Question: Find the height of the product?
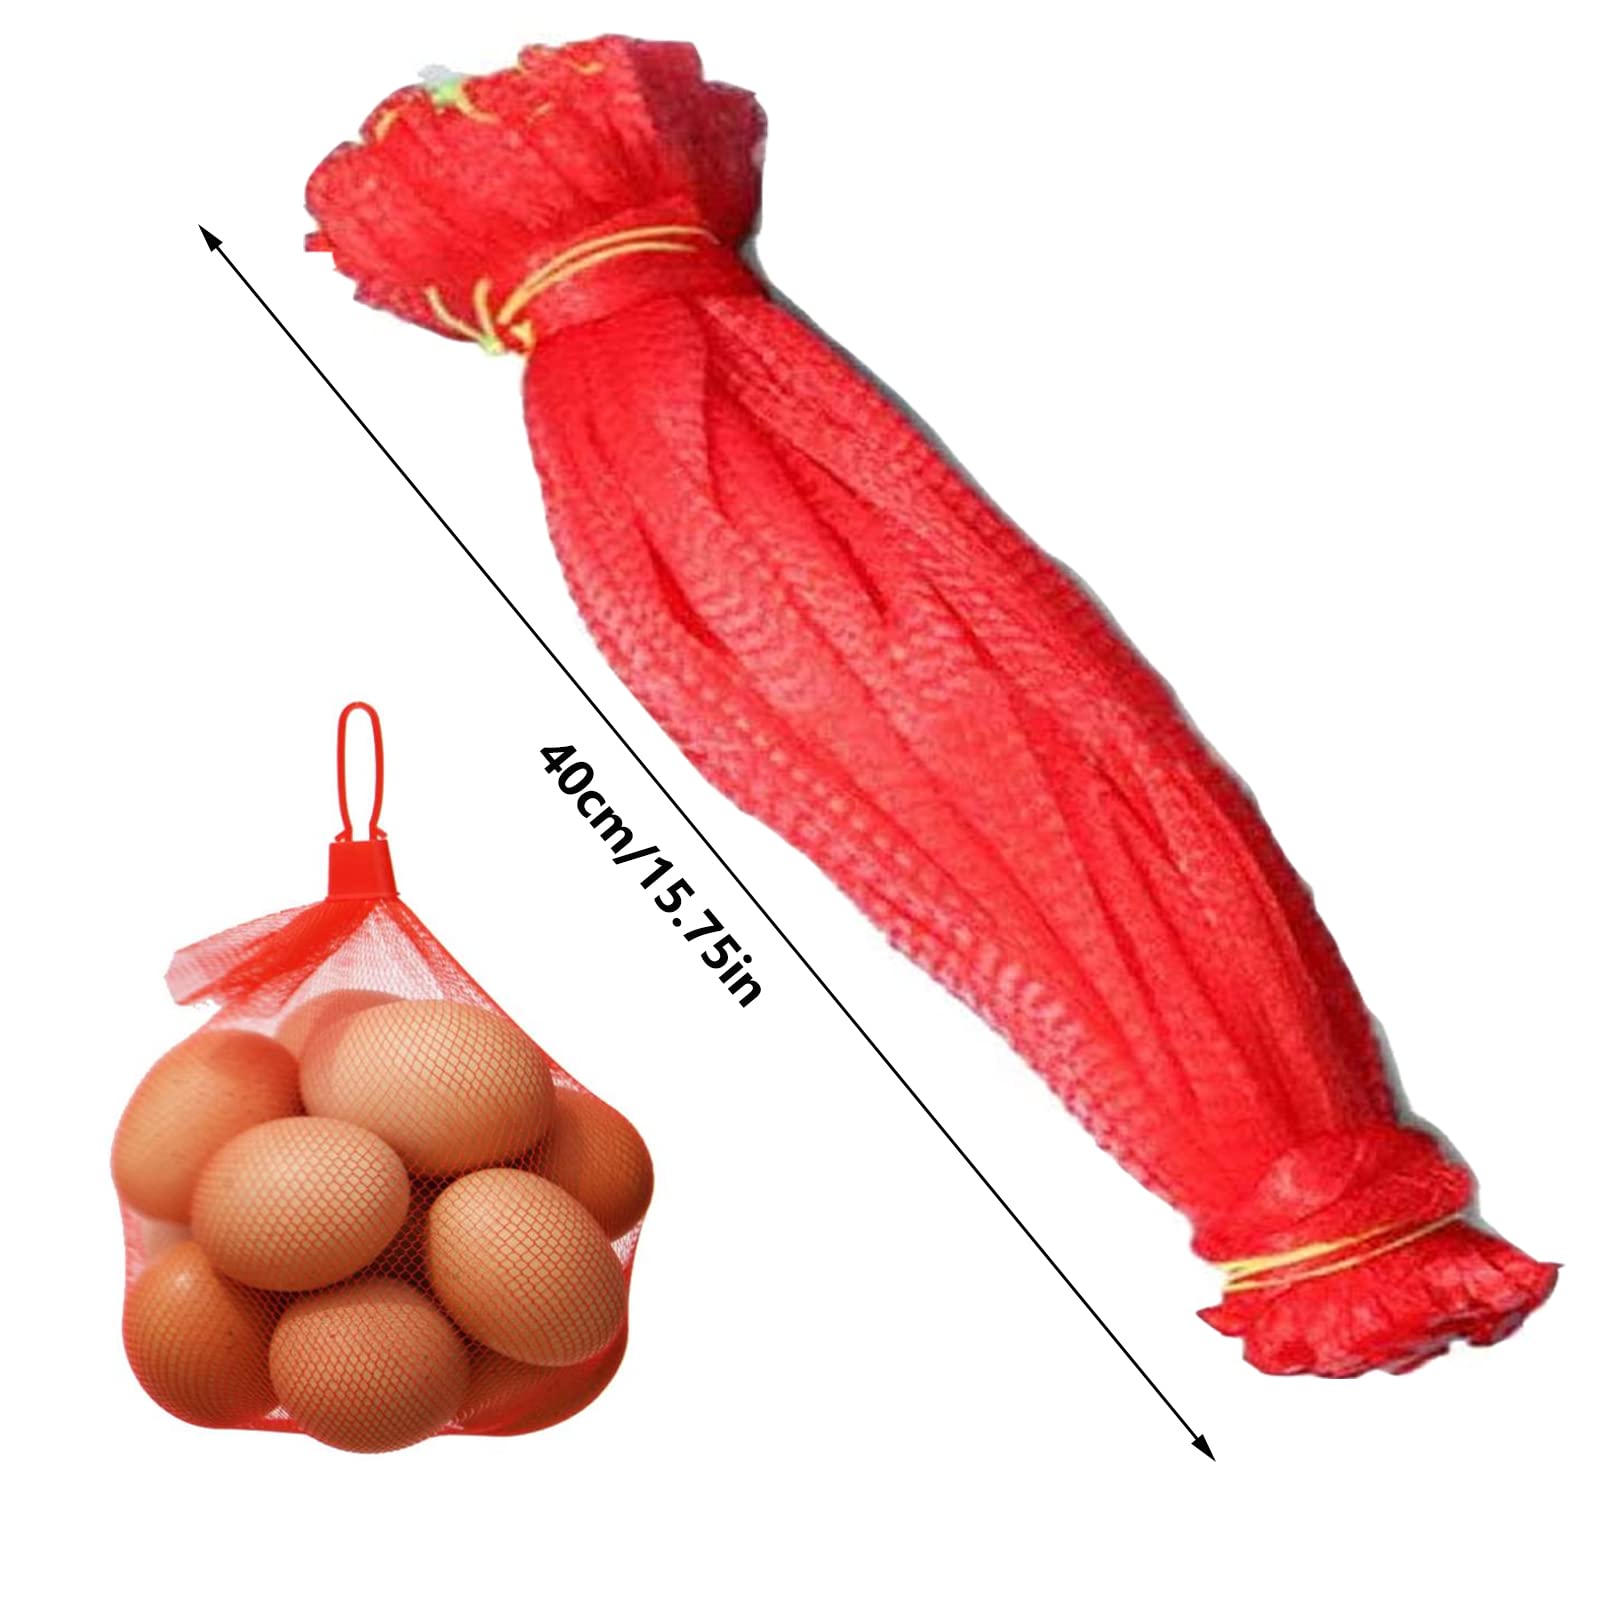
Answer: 40.0 centimetre